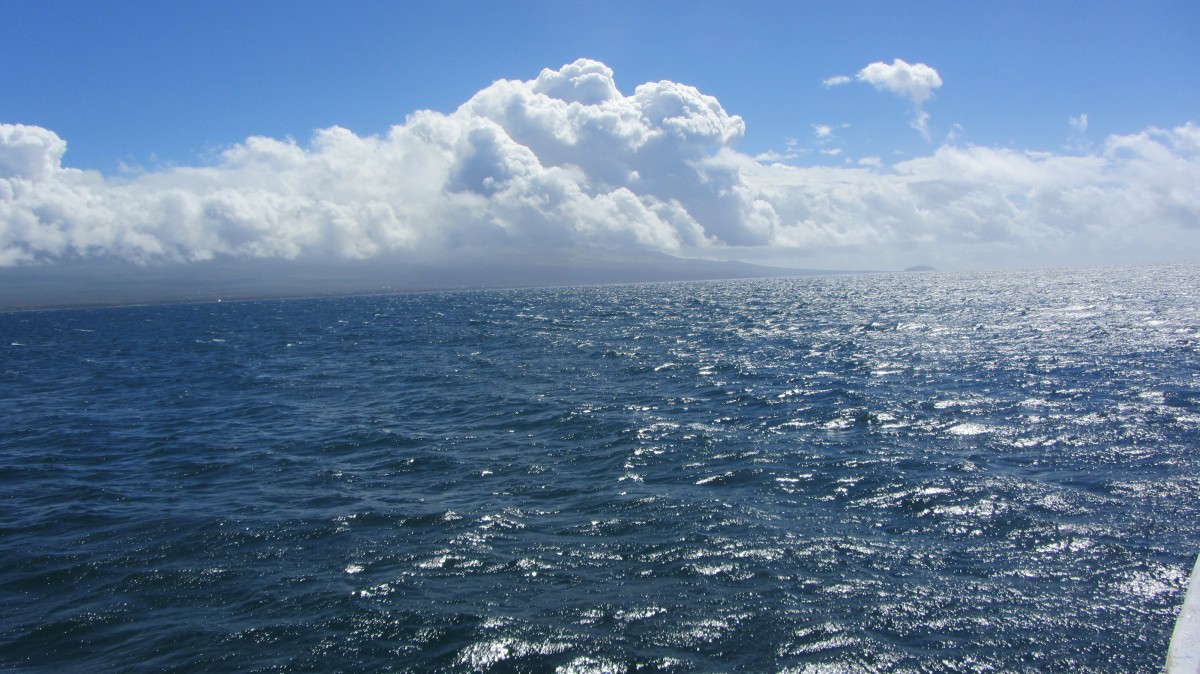
Tags: coast, horizon, cloud, vehicle, sailing, cape, arctic ocean